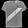
Label: T - shirt / top